Cabbage Tree Island (John Gould Nature Reserve)

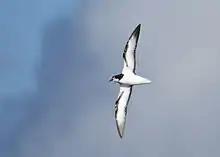
Gould's petrel in flight

The petrels nest mainly in natural rock crevices among the rock scree of two gullies on the western side of the island, but also in hollow fallen palm trunks, beneath mats of fallen palm fronds and in cavities among fig tree buttresses. They breed in colonies with the nests often less than apart. Before significant active management of the island commenced, the breeding population was in decline. One major contributing factor was the presence of rabbits which largely destroyed the understorey vegetation of the island and prevented its regeneration.